Romee Strijd

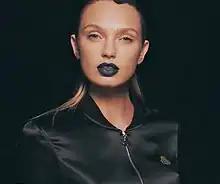
Strijd modeling for Chaos in 2016

Strijd signed with the DNA Model Management agency at 15 years old and worked for two years in Milan, Paris and New York City for brands like Burberry, Louis Vuitton and Prada before taking a break. She has appeared in editorials for British, German, Spanish, Turkish, Japanese and Dutch "Vogue", French, Italian, and Dutch "Elle", Spanish and Greek "Harper's Bazaar", Dutch "Marie Claire", and French "Madame Figaro".